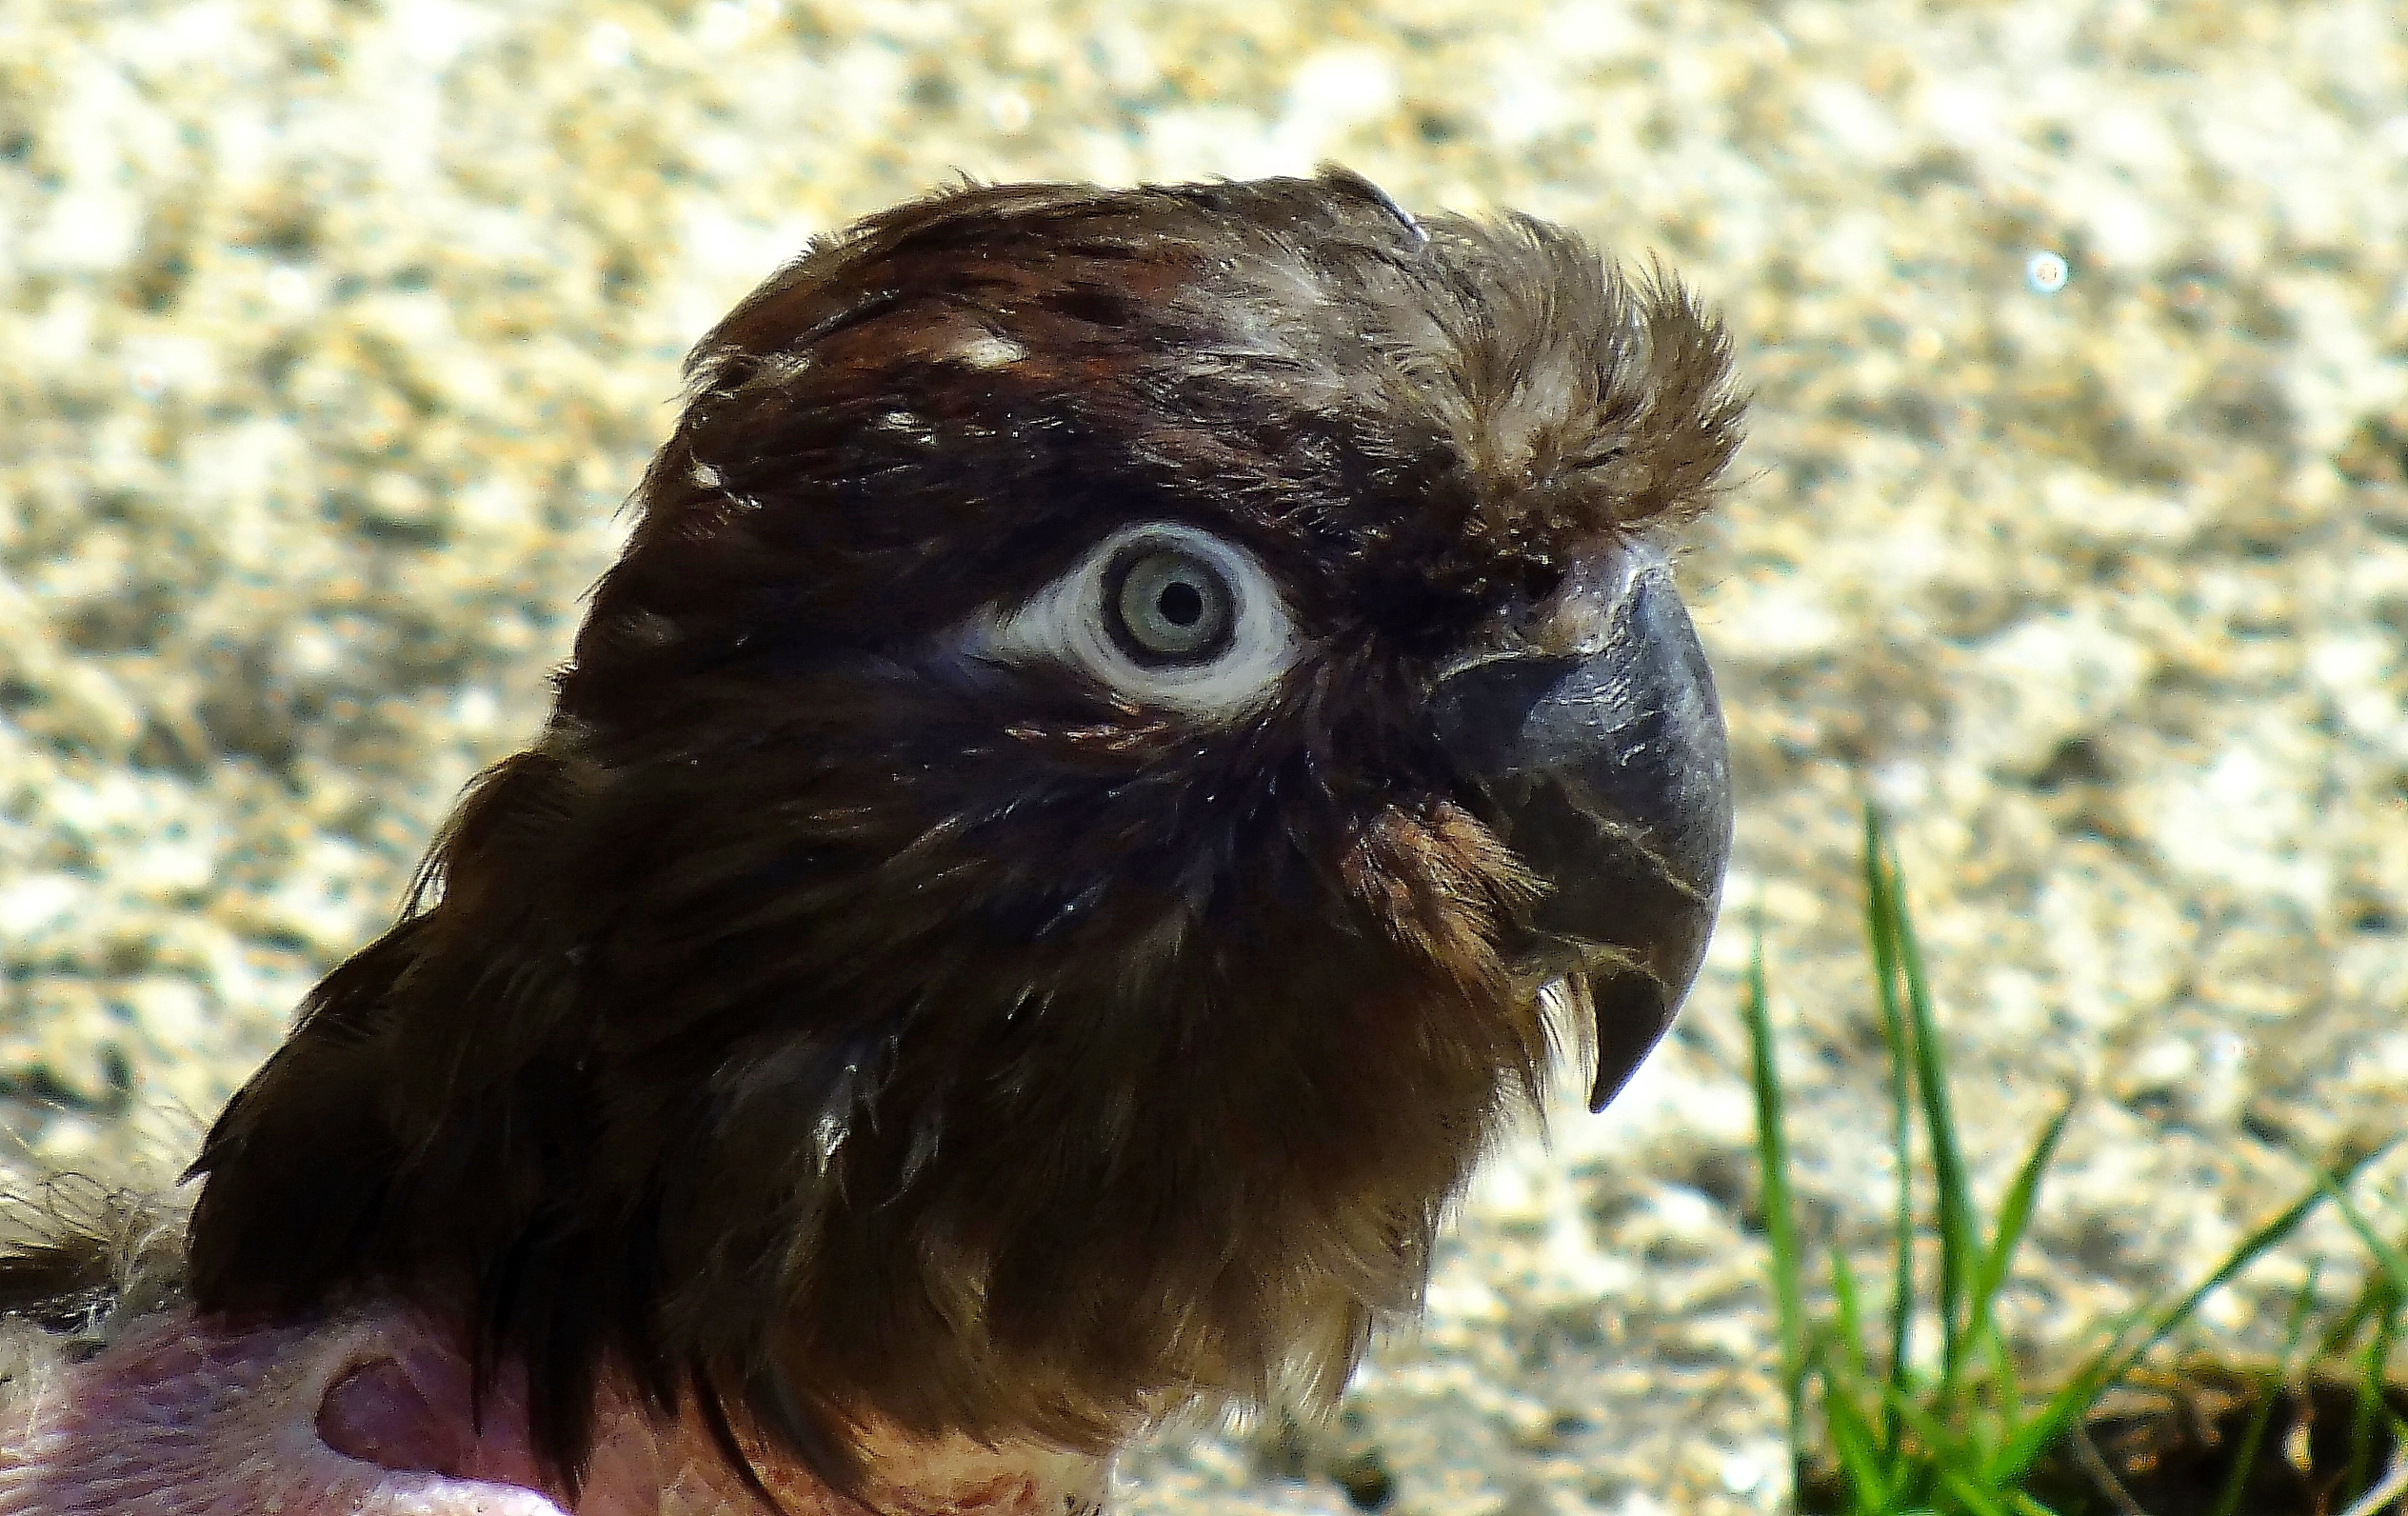
nature, bird, wildlife, beak, macro, owl, fauna, bird of prey, close up, animals, vertebrate, naturaleza, ggl1, animales, finepixhs20, perching bird